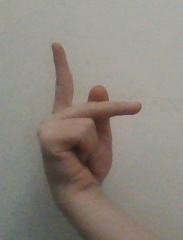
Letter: dha